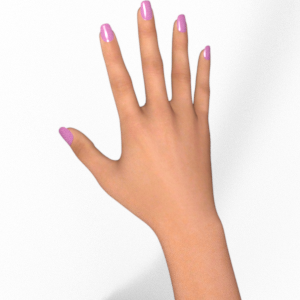
Label: paper